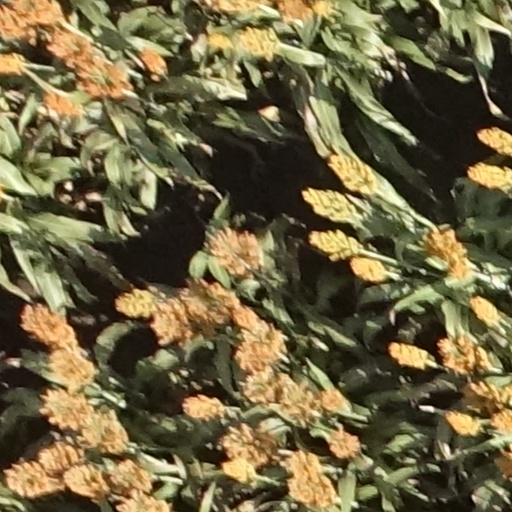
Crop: sorghum